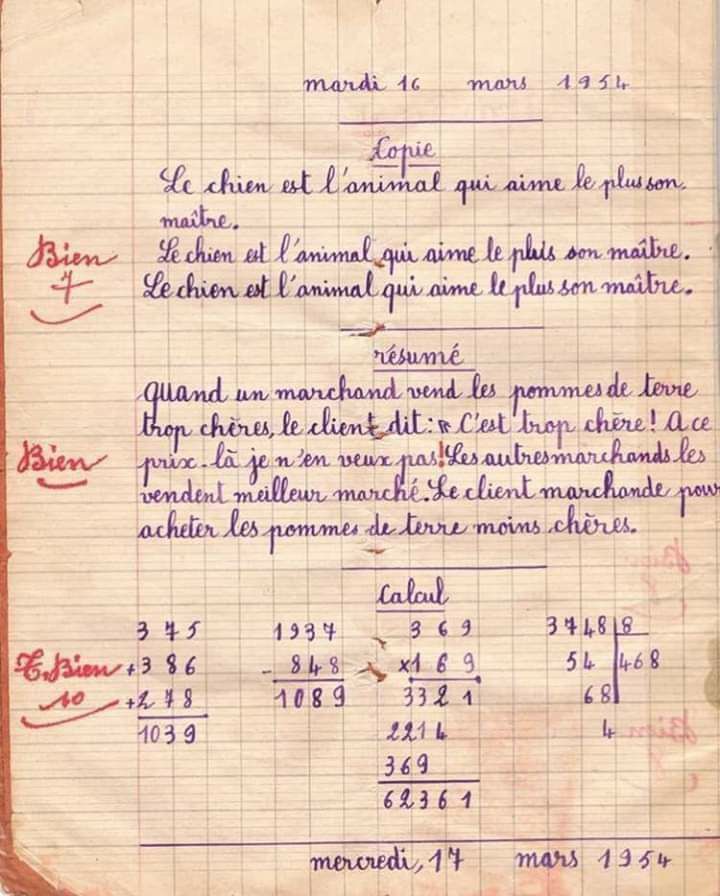
Waaw nataal bii nag gis naa ci ab këyit goo xam ne dañ cee bind ay français.